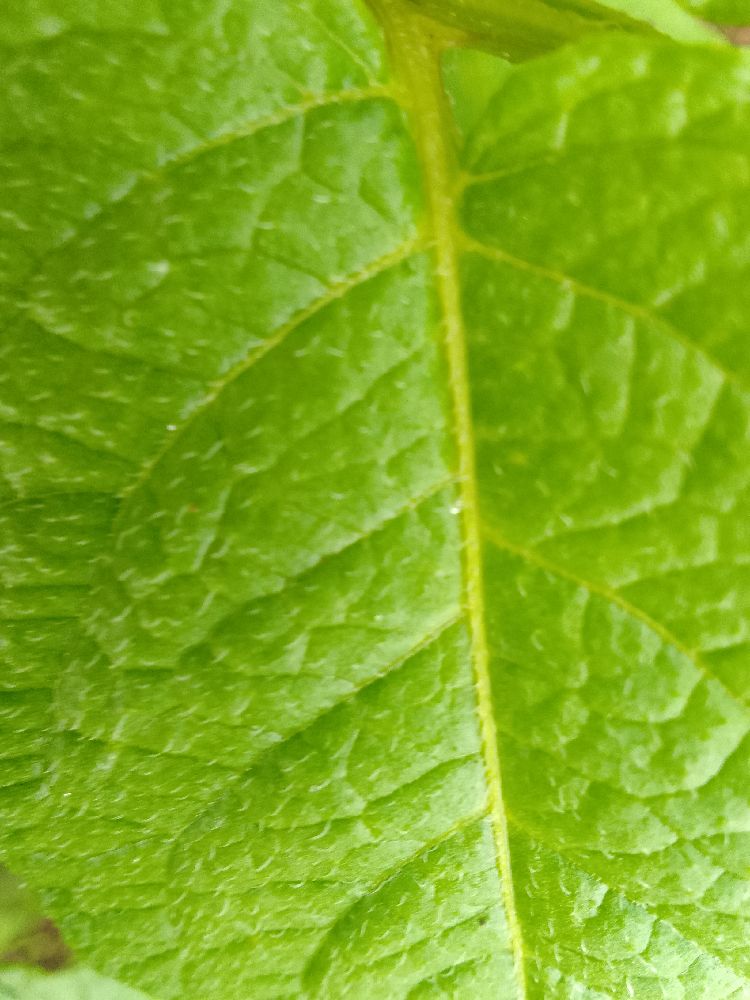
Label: Healthy